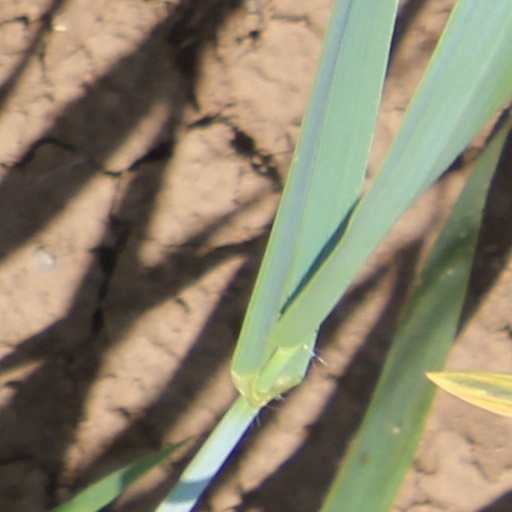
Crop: wheat